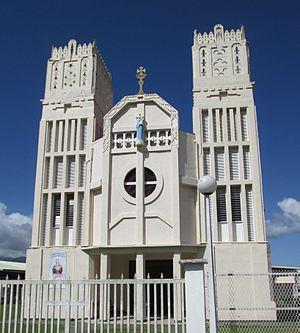
Eglise du Sacré-Coeur de Taravao
Taravao est une ville et un lieu dit de la commune associée de Afaahiti à Taiarapu-Est, en Polynésie française. Elle est située au sud-est de l'île de Tahiti, à peu près à l'opposé de Papeete.